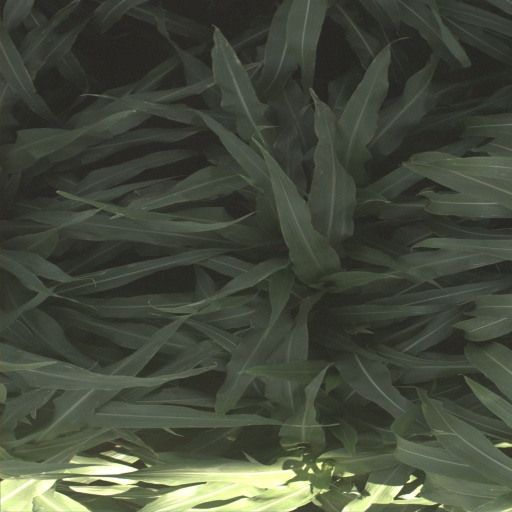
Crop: sorghum